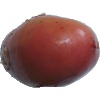
Label: Potato Red Washed 1